Koshi Province

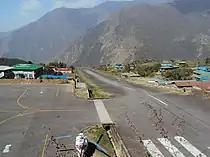
Tenzing-Hillary Airport at Lukla

At the end of the Rana regime, Nepal was divided into 32 districts. Eastern Nepal was composed of the following districts: